Castles in Great Britain and Ireland

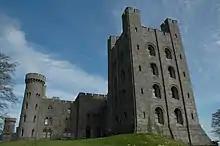
Penrhyn Castle in Wales, an early 19th-century recreation of a Norman castle

Sieges became a prominent part of the war with over 300 occurring during the period, many of them involving castles. Indeed, as Robert Liddiard suggests, the "military role of some castles in the seventeenth century is out of all proportion to their medieval histories". Artillery formed an essential part of these sieges, with the "characteristic military action" according to military historian Stephen Bull, being "an attack on a fortified strongpoint" supported by artillery. The ratio of artillery pieces to defenders varied considerably in sieges, but in all cases there were more guns than in previous conflicts; up to one artillery piece for every nine defenders was not unknown in extreme cases, such as near Pendennis Castle. The growth in the number and size of siege artillery favoured those who had the resources to purchase and deploy these weapons. Artillery had improved by the 1640s but was still not always decisive, as the lighter cannon of the period found it hard to penetrate earth and timber bulwarks and defences – demonstrated in the siege of Corfe. Mortars, able to lob fire over the taller walls, proved particularly effective against castles – in particular those more compact ones with smaller courtyards and open areas, such as at Stirling Castle.